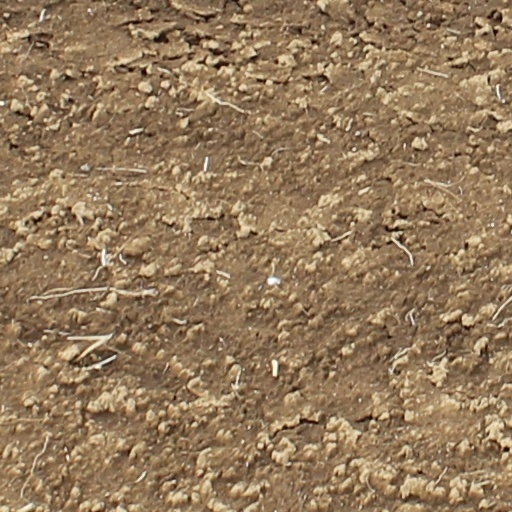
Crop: wheat